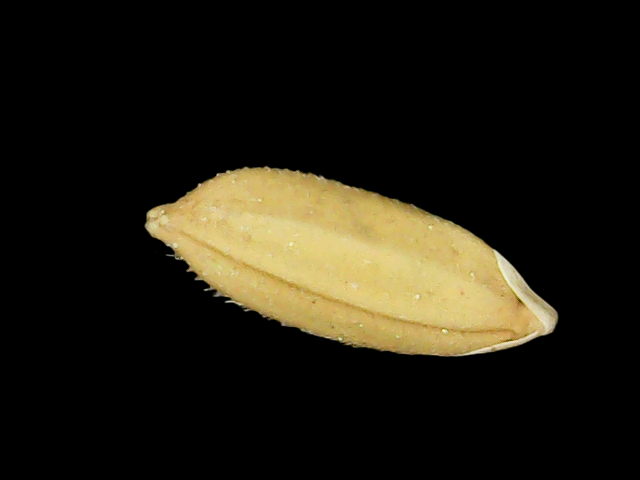
Rice variety: Binadhan10